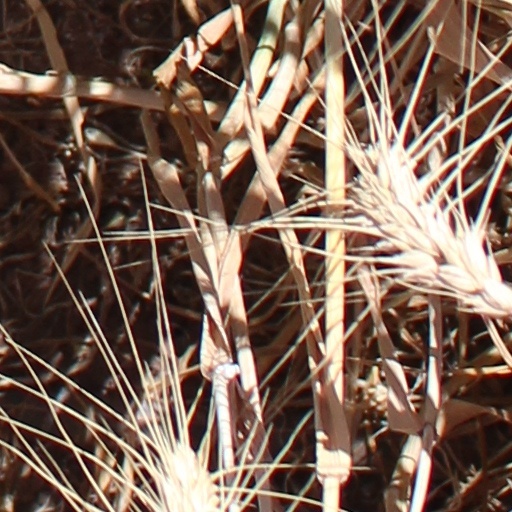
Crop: wheat